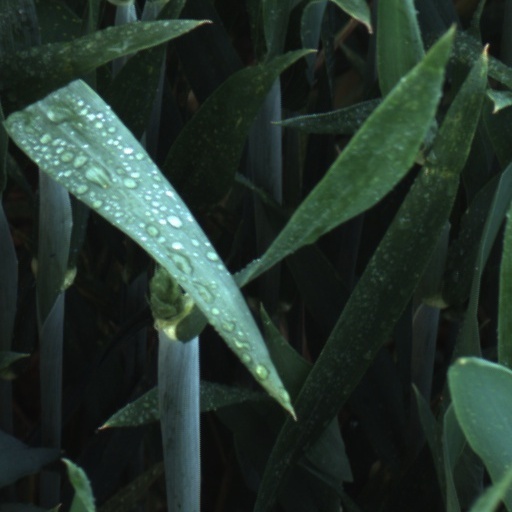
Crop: wheat